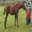
Label: horse